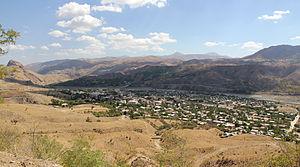
Palu est une ville et un district de la province d'Elâzığ dans la région de l'Anatolie orientale en Turquie.